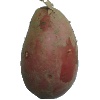
Label: red_potato